Natalie Zemon Davis

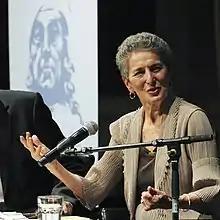
Davis in 2010

Natalie Zemon Davis, (November 8, 1928 – October 21, 2023) was an American-Canadian historian of the early modern period. She was the Henry Charles Lea Professor of History at Princeton University. Her work originally focused on France, but it later broadened to include other parts of Europe, North America, and the Caribbean. For example, her book, "Trickster Travels" (2006), views Italy, Spain, Morocco and other parts of North Africa and West Africa through the lens of Leo Africanus's pioneering geography. (By 2023, the text had appeared in six translations.) Davis' books have all been translated into other languages: twenty-two for "The Return of Martin Guerre." She was the second female president of the American Historical Association (the first, Nellie Neilson, was in 1943).